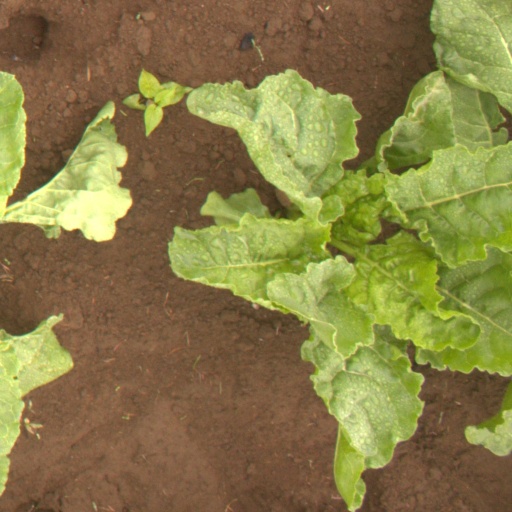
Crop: sugar beet